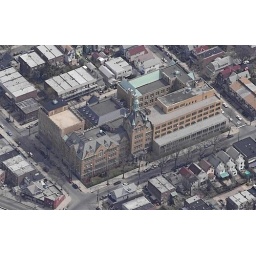
The tower is 169 feet tall and was added to the building in 1921